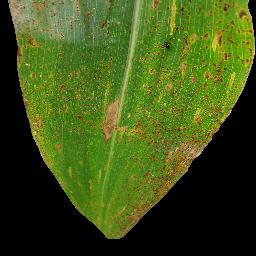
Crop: corn
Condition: (maize)_common_rust